Hole railway station

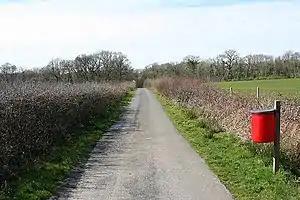
Track approaching former station

Hole Railway Station was a small halt on the North Devon and Cornwall Junction Light Railway in the U.K. between Torrington and Halwill Junction, serving villages such as Black Torrington, Highampton and Sheepwash. The line, which opened in 1925, was a private line until it became part of the Southern Region of British Railways in 1948. The line closed in 1965 as part of the Beeching proposals, freight services having been withdrawn earlier on this section of the line.